Kolach
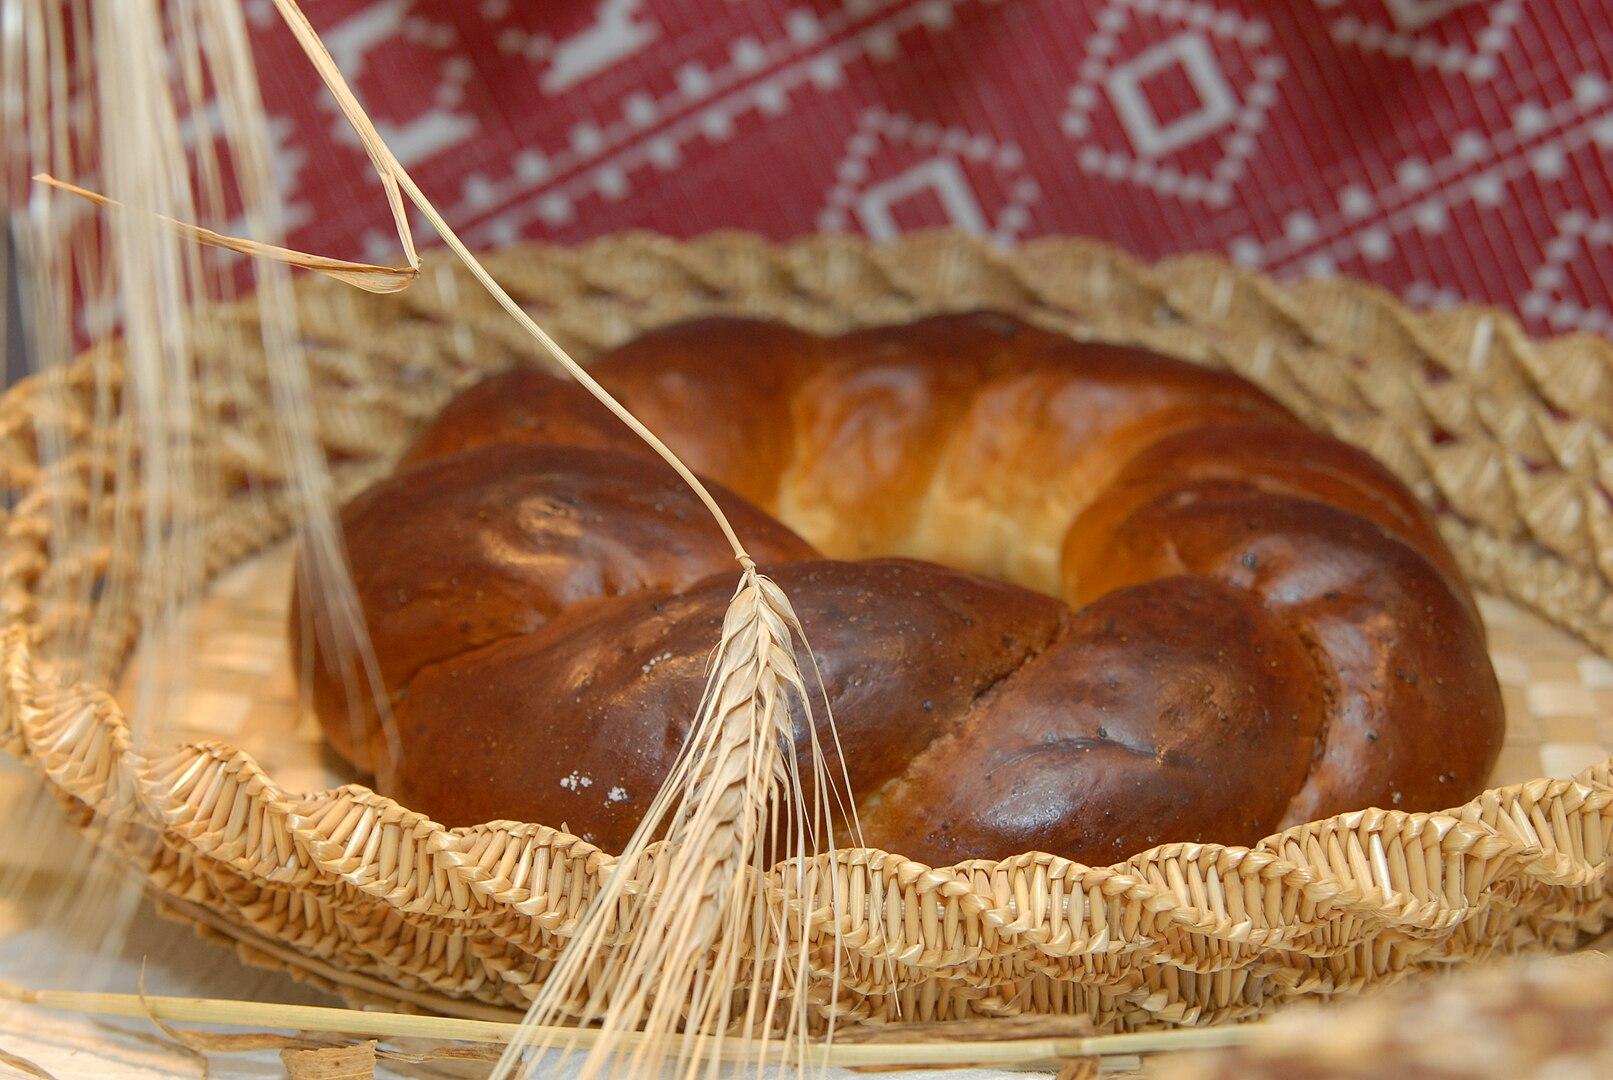
Also known as:
ca - Catalan: Kalács
de - German: Kolatsch
es - Spanish: Kalach
fa - Persian: کلاش
fr - French: Kalatch
hu - Hungarian: Kalács
it - Italian: Kalač
jv - Javanese: Kalach
mk - Macedonian: Колач
myv - Erzya: Калаця
pl - Polish: Kołacz
pt - Portuguese: Kalach
ru - Russian: Калач
sh - Serbo-Croatian: Kolač
sr - Serbian: Колач
uk - Ukrainian: Калач
Category: bread (bread)
Cuisine: Gagauz, Hungarian, Moldovan, Polish, Romanian, Russian, Serbian, Slavic, Ukrainian
Associated cuisines: Gagauz, Hungarian, Moldovan, Polish, Romanian, Russian, Serbian, Slavic, Ukrainian
Area: Eastern Europe
Countries: Albania, Belarus, Bulgaria, Hungary, Moldova, North Macedonia, Poland, Romania, Russia, Serbia, Ukraine
Region: Southern Europe, Eastern Europe, , ,
The dish is a traditional bread, commonly served during various special occasions. The psatry, as well as the customs associated with them and the way they are made, share some similarities, but various differences exist between countries and even regions within each country.